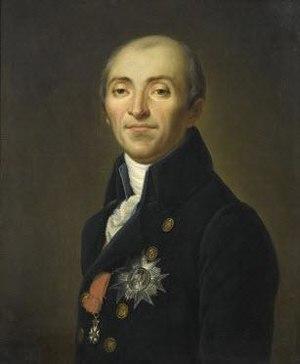
Portrait de Bernard Germain de Lacépède, naturaliste, membre de l'Institut en 1795 - Premier Grand Chancelier de la Légion d'honneur le 14 septembre 1803 - Président du Sénat conservateur
La rue Lacépède est une voie située dans le quartier du Jardin-des-Plantes du 5ᵉ arrondissement de Paris.
L'élection des députés de la Législative qui a lieu entre le 29 août et le 5 septembre 1791 se déroule dans une période agitée par l’émotion qu’ont suscité la fuite du roi et son arrestation à Varennes, la scission des jacobins, la fusillade du Champ-de-Mars, et enfin la déclaration de Pillnitz.
Bernard Germain Étienne de Laville-sur-Illon, comte de Lacépède, né le 26 décembre 1756 à Agen et mort le 6 octobre 1825 à Épinay-sur-Seine, est un zoologiste et homme politique français.
Cet article dresse la liste des présidents du Sénat français et des chambres assimilées.